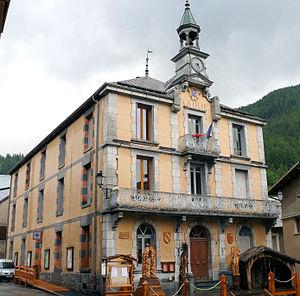
Aiguilles - Mairie
Aiguilles en occitan Agulhas est une commune française située dans le département des Hautes-Alpes, en région Provence-Alpes-Côte d'Azur.